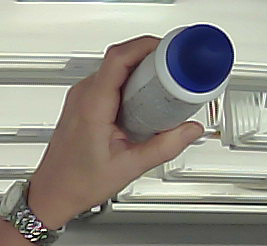
Product: dove_spray